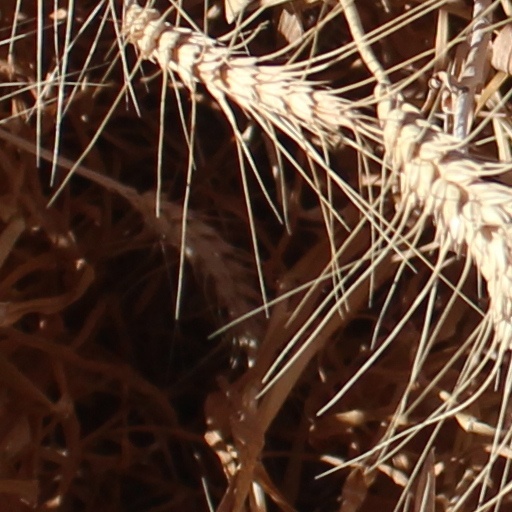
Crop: wheat